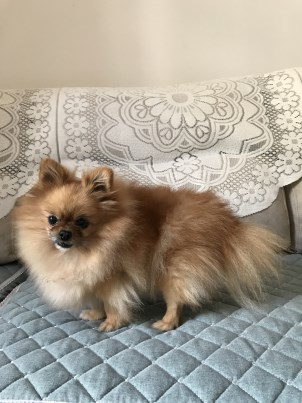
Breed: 1936-n000005-Pomeranian